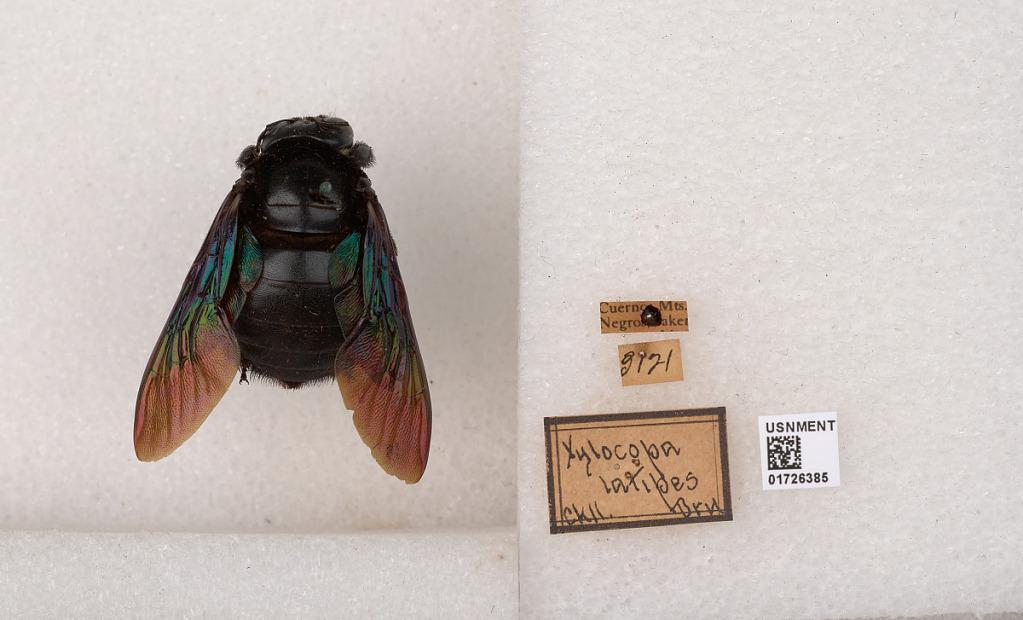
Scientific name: Xylocopa (Mesotrichia) latipes (Drury)
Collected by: Baker
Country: Philippines
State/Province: Central Visayas
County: Negros Oriental
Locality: Cuernos Mts.